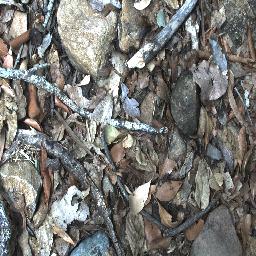
Label: negative